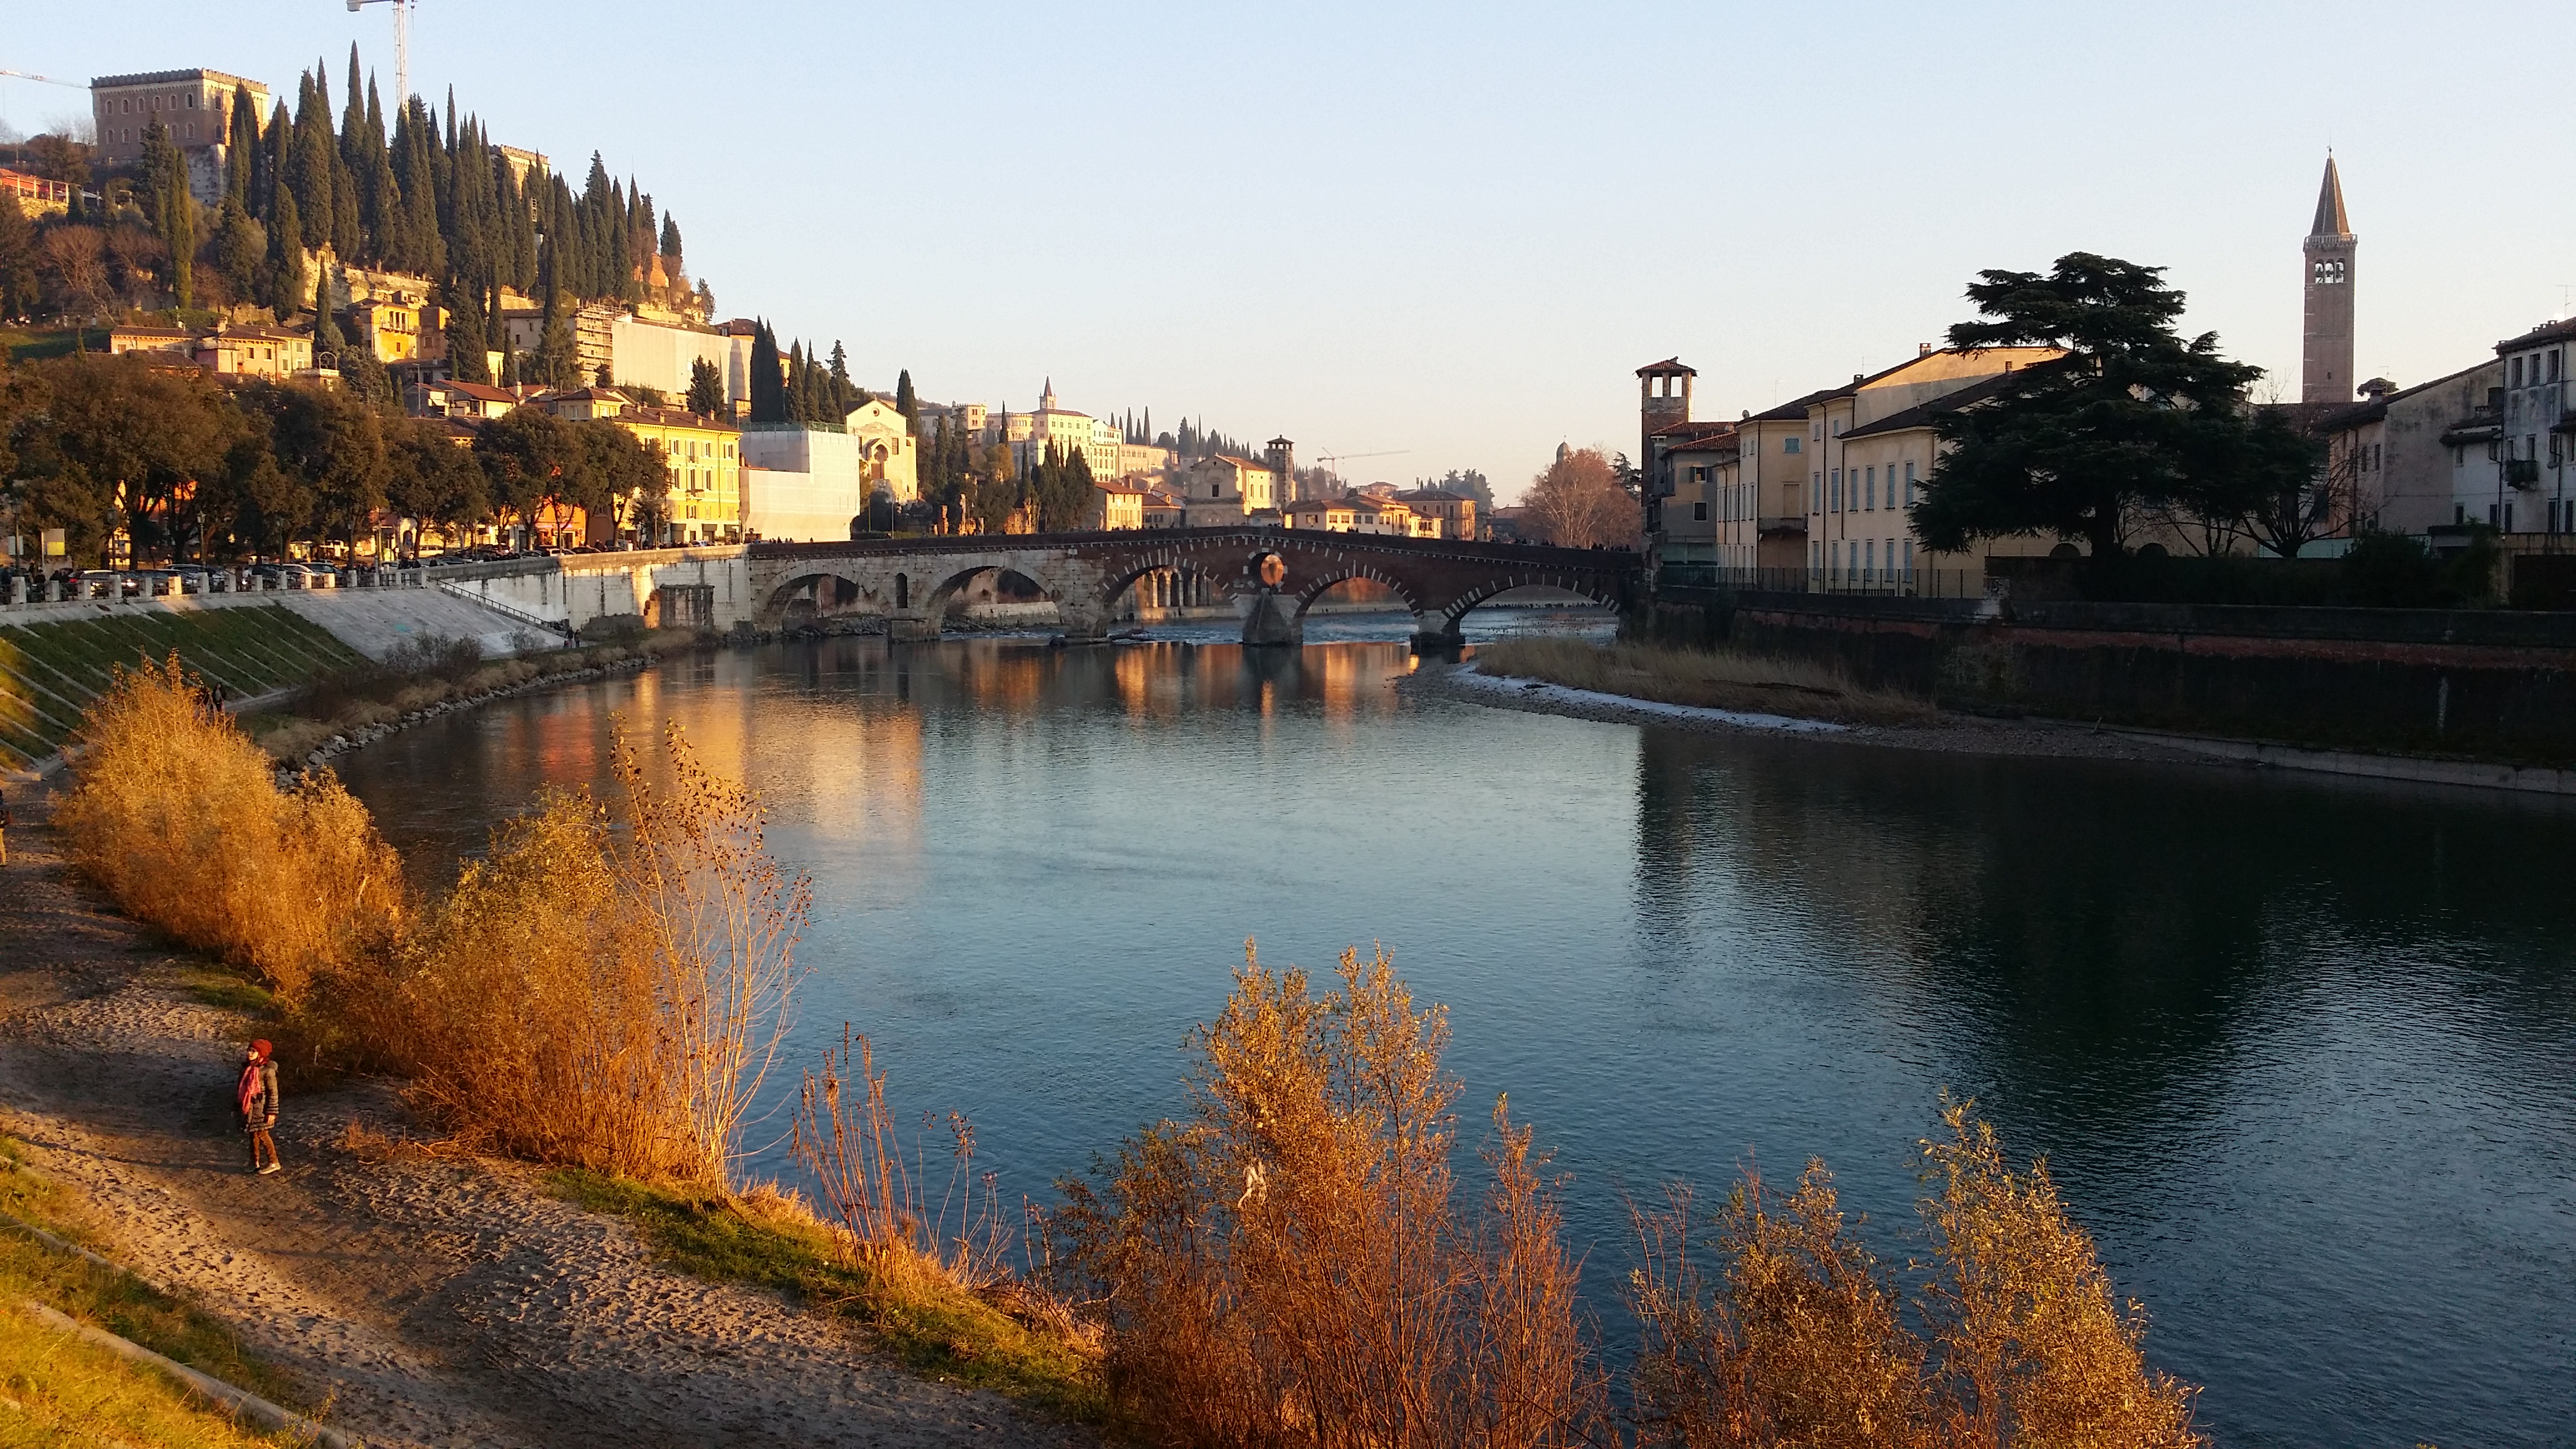
natural, water, river, sky, reflection, waterway, town, evening, bank, city, watercourse, tree, channel, canal, cloud, landscape, autumn, tourism, lake